Severe storms in Australia

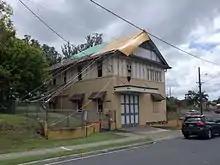
The Yeronga Fire Station covered by tarpaulins in January 2015

On 27 November 2014, Brisbane was hit by a Mesoscale convective system which brought wind gusts up to , reaching speeds of Category 2 tropical cyclones, and hail stones up to in diameter. It was the worst storm to hit Brisbane since 18 January 1985 and caused over 1 billion in damage. 39 people were injured, although none seriously (though 12 required hospital treatment). There was widespread flooding and hail damage in the city and the suburbs of Inala, Archerfield, Moorooka, Annerley, West End, Toowong, Fortitude Valley and Bowen Hills. Light aircraft were flipped over at Archerfield Airport. Due to the vast number of buildings and cars that were hail-damaged, insurance assessments and repairs took many months.